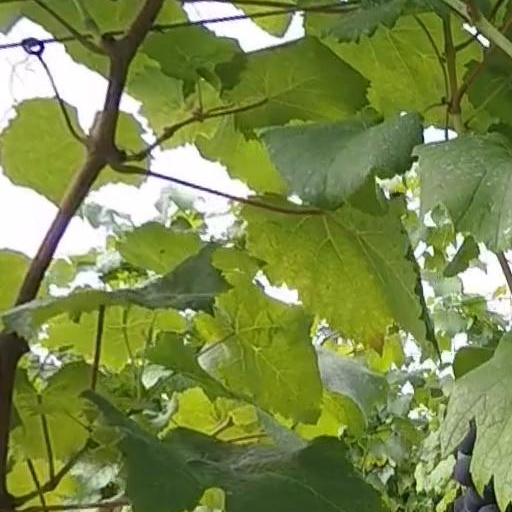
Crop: grape